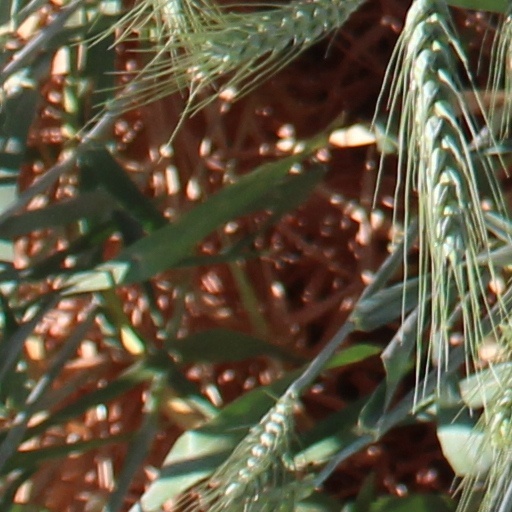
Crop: wheat